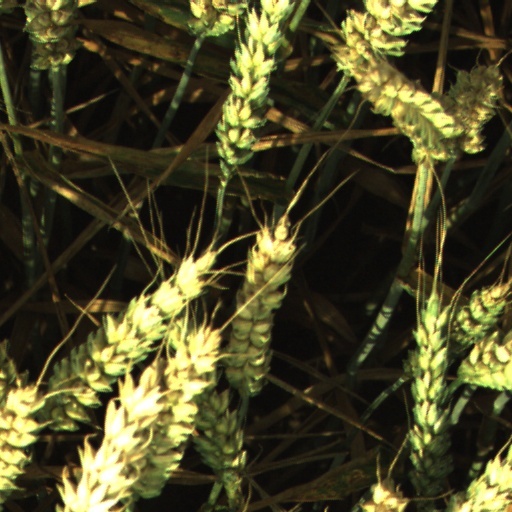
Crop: wheat